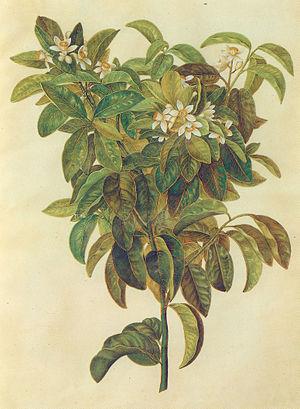
La gouache est une peinture à l'eau, comme l'aquarelle, mais couvrante et opaque. Le liant ou le solvant utilisé pour cette peinture est traditionnellement l'eau gommée et elle se dilue à l’eau. La gouache est donc une peinture à la détrempe.